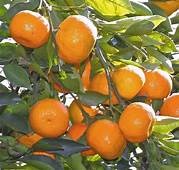
Label: mandarine